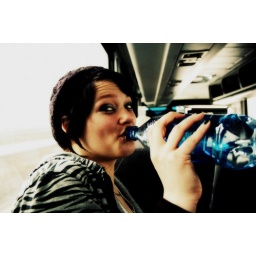
Taken by Lenee on the bus ride home. that water was sooooooooo good.